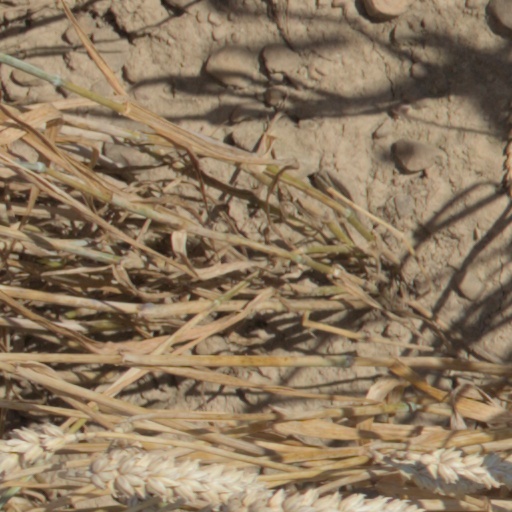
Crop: wheat